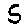
Label: 5